Late Night with David Letterman

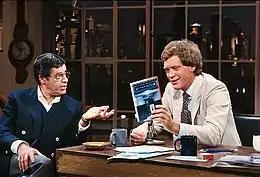
Actor Jerry Lewis with Letterman on "Late Night", 1982

The staff responsible for preparing the launch of "Late Night" included Merrill Markoe in the head writing role, seasoned TV veteran Hal Gurnee as director, Letterman's manager Jack Rollins as executive producer, and a group of young writers—most of them in their early twenties, along with the somewhat more experienced 29-year-old Jim Downey, who had previously written for "Saturday Night Live", and 27-year-old Steve O'Donnell. Markoe stepped down as head writer after a few months, and was succeeded by Downey who was in turn succeeded by O'Donnell in 1983. O'Donnell would serve as the head writer through most of the rest of the show's run while Downey went back to "Saturday Night Live" in 1984. Also on board, initially as a production assistant in charge of the "Stupid Pet Tricks" segment, was 21-year-old Chris Elliott. Elliott would quickly be promoted to writer and a recurring featured player.